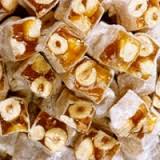
Yemek: lokum